Without Me (Halsey song)

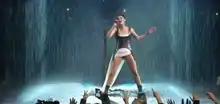
Halsey performing Without Me at 2018 MTV EMAs.

During a performance in London on September 23, 2018, Halsey teased visuals for "Without Me" before announcing it would be released on October 4. The song premiered on Zane Lowe's "World Record" radio show on Beats 1, and was followed by an interview about the song. It is her first solo song since her 2017 album, "Hopeless Fountain Kingdom".